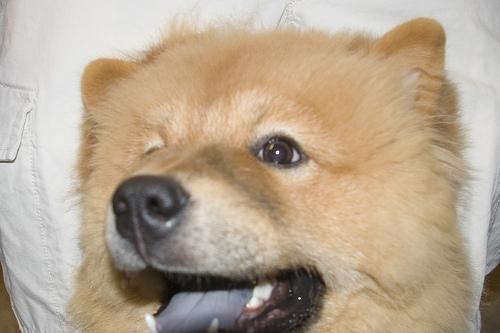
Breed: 329-n000119-chow